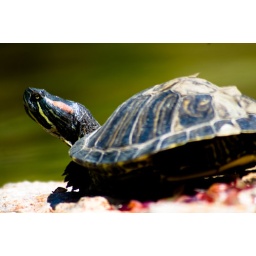
There are four turtles in my office pond. Heres one of them.